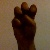
The image shows a hand gesture representing the letter 'E' in Indian Sign Language.